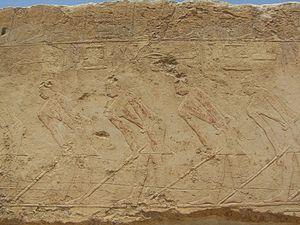
La pyramide d'Ounas est une pyramide à faces lisses située à Saqqarah, près du Caire, en Égypte. Elle a été construite par le pharaon Ounas, dernier roi de la Vᵉ dynastie. Elle est la première pyramide dont la chambre funéraire est décorée des textes des pyramides. Son nom antique est « La pyramide qui est la beauté des lieux ».